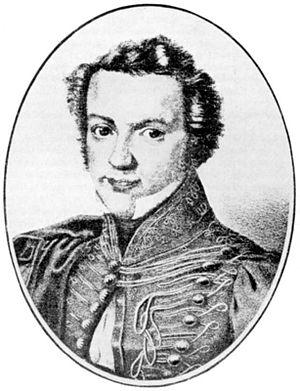
Michel Beer est un poète allemand.